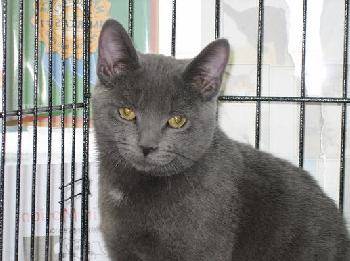
Label: cat